Andriy Sadovyi

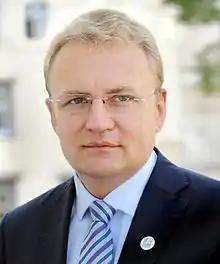
Sadovyi in 2010

Andriy Ivanovych Sadovyi (born 19 August 1968) is a Ukrainian politician and businessman who has served as the mayor of Lviv, the administrative centre of the Lviv Oblast of western Ukraine, since 2006.